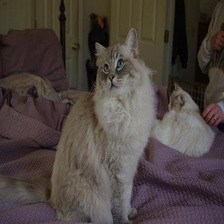
Species: cat
Breed: Ragdoll